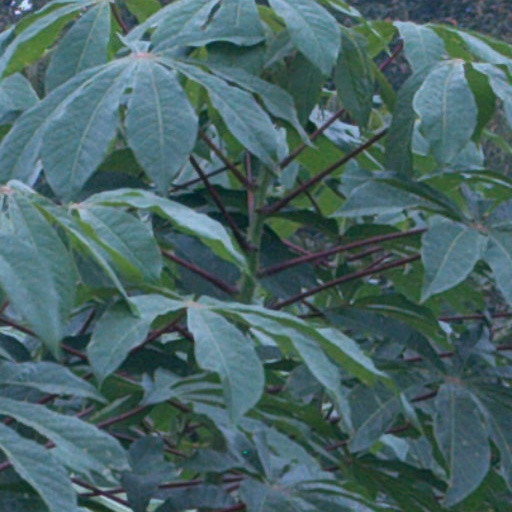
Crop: cassava